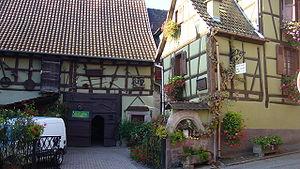
Saint-Hippolyte est une commune française située dans le département du Haut-Rhin, en région Grand Est.